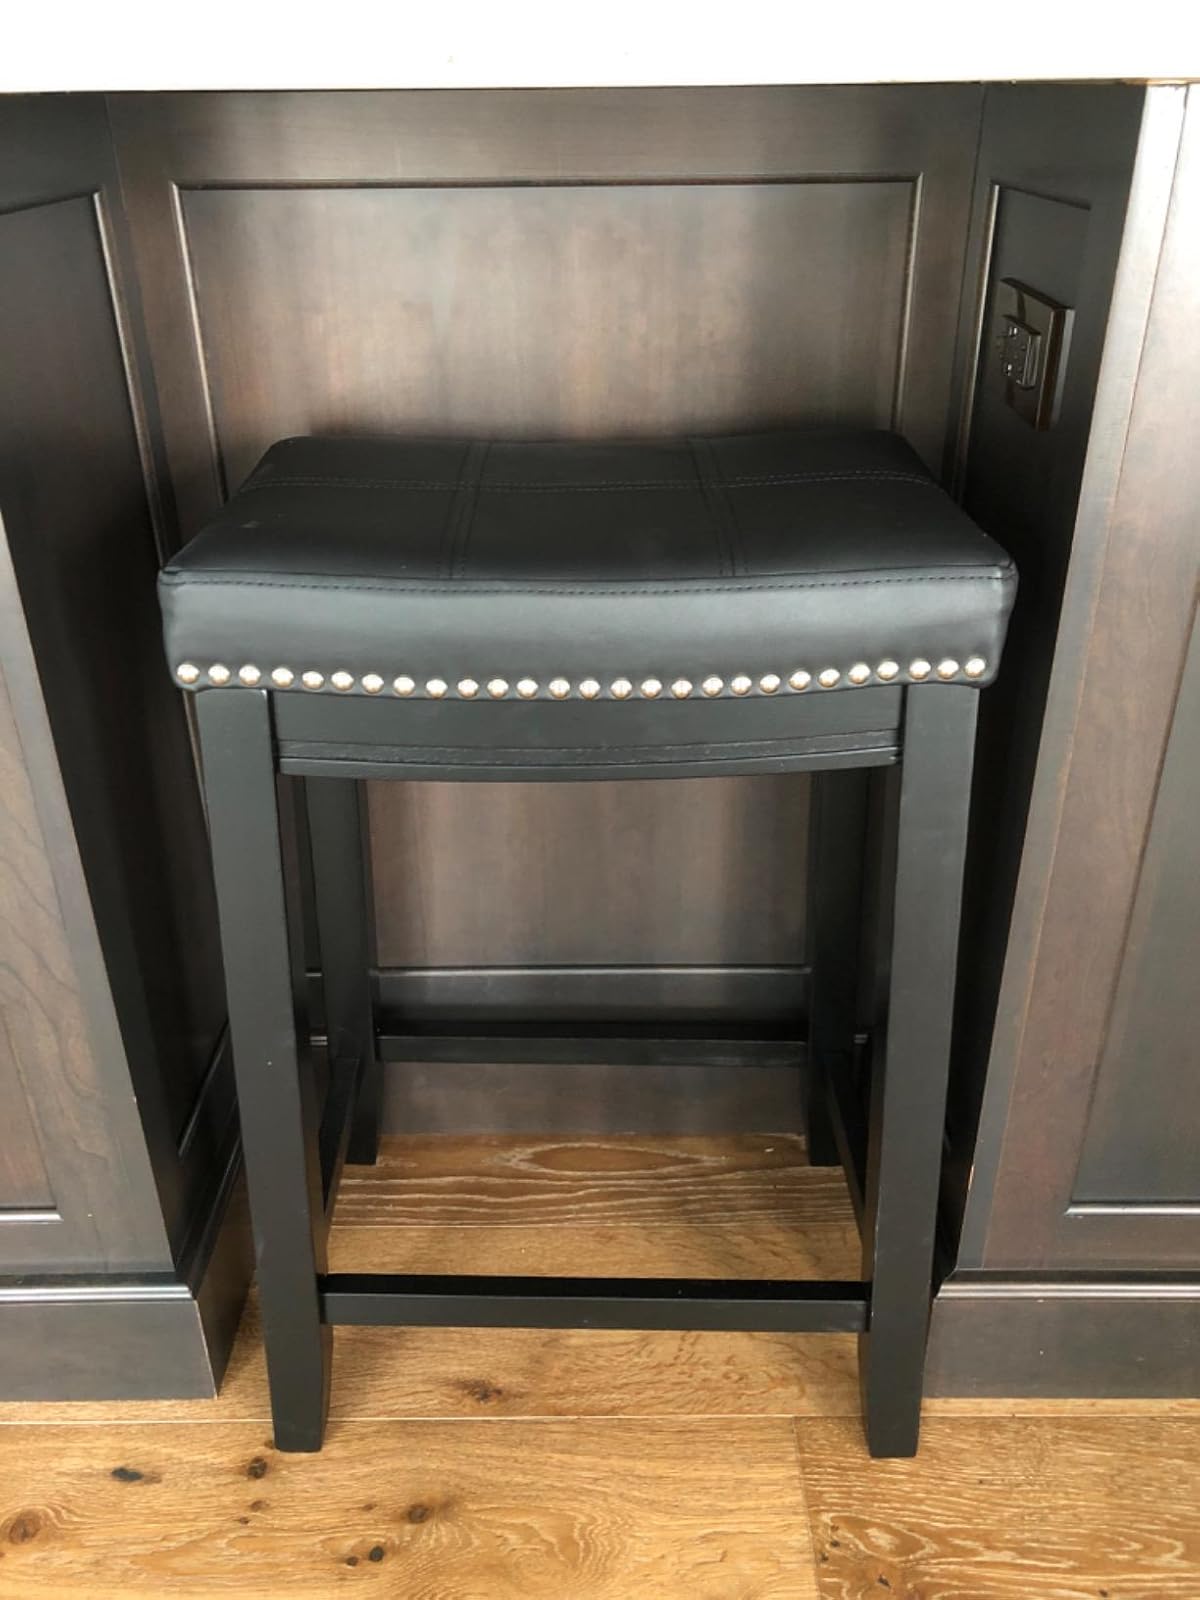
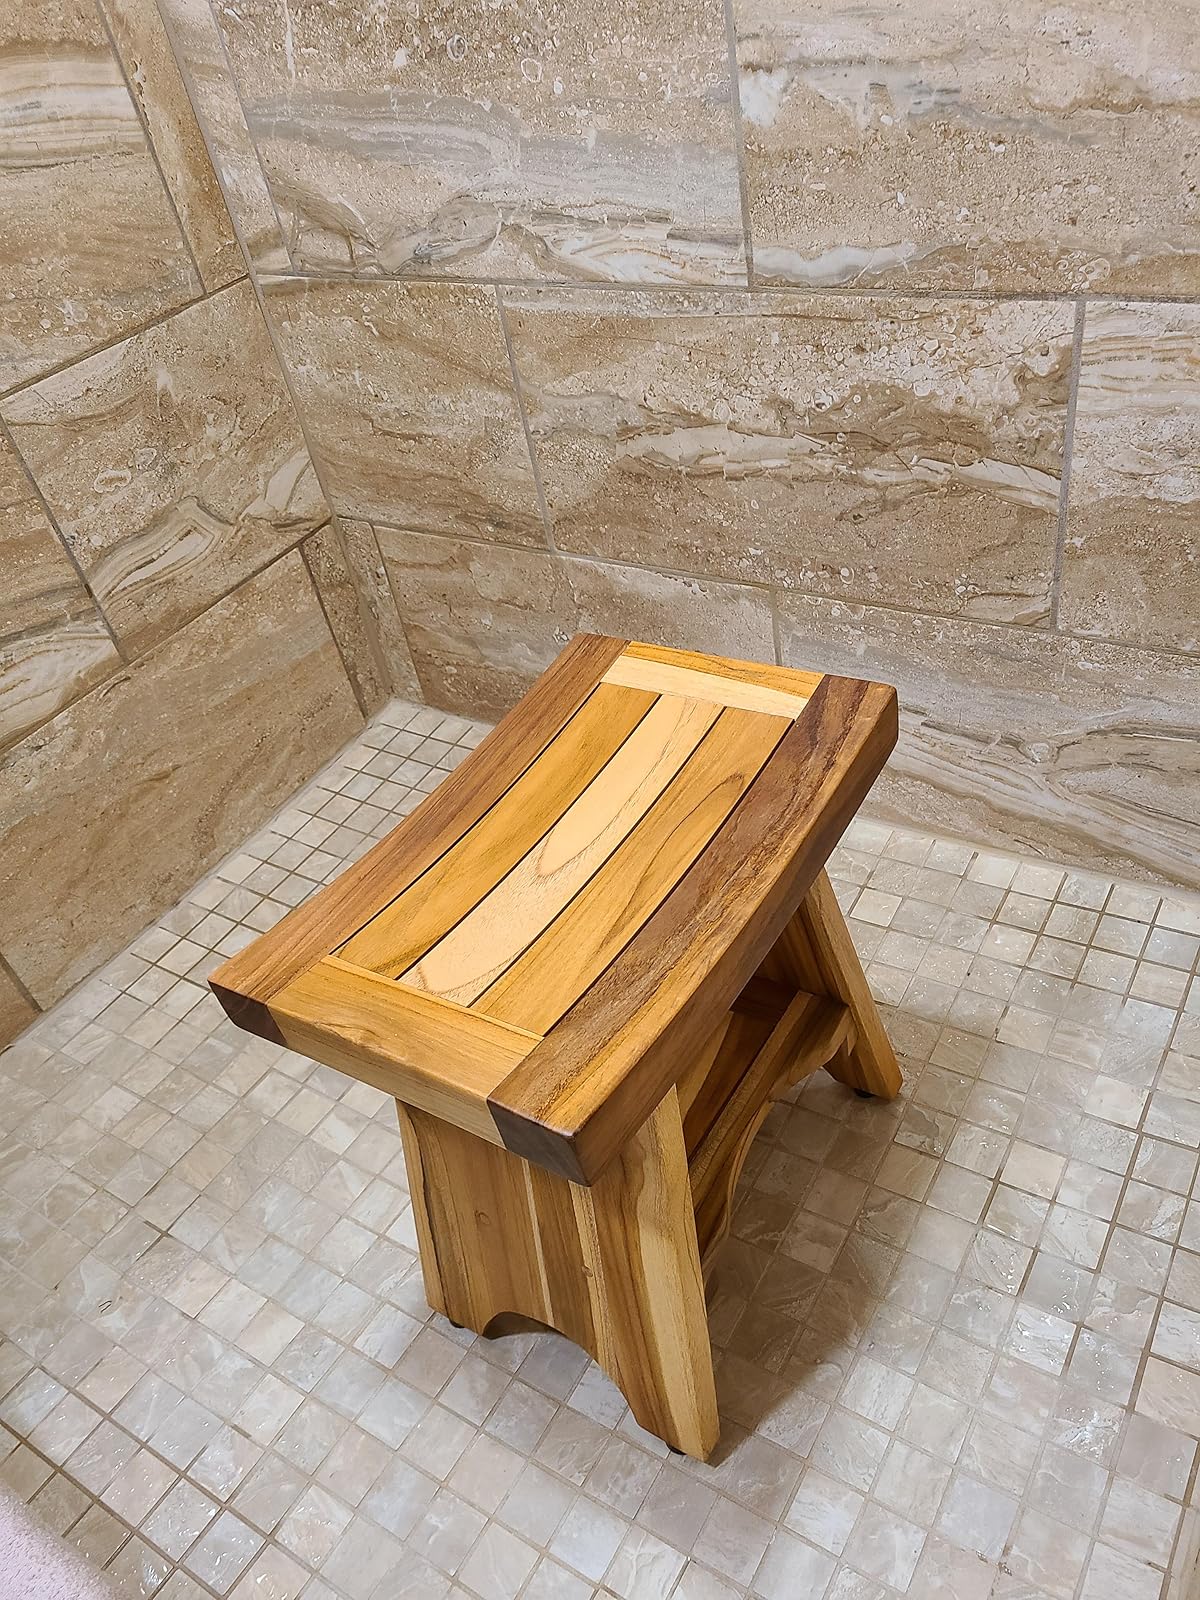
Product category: stool
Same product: no